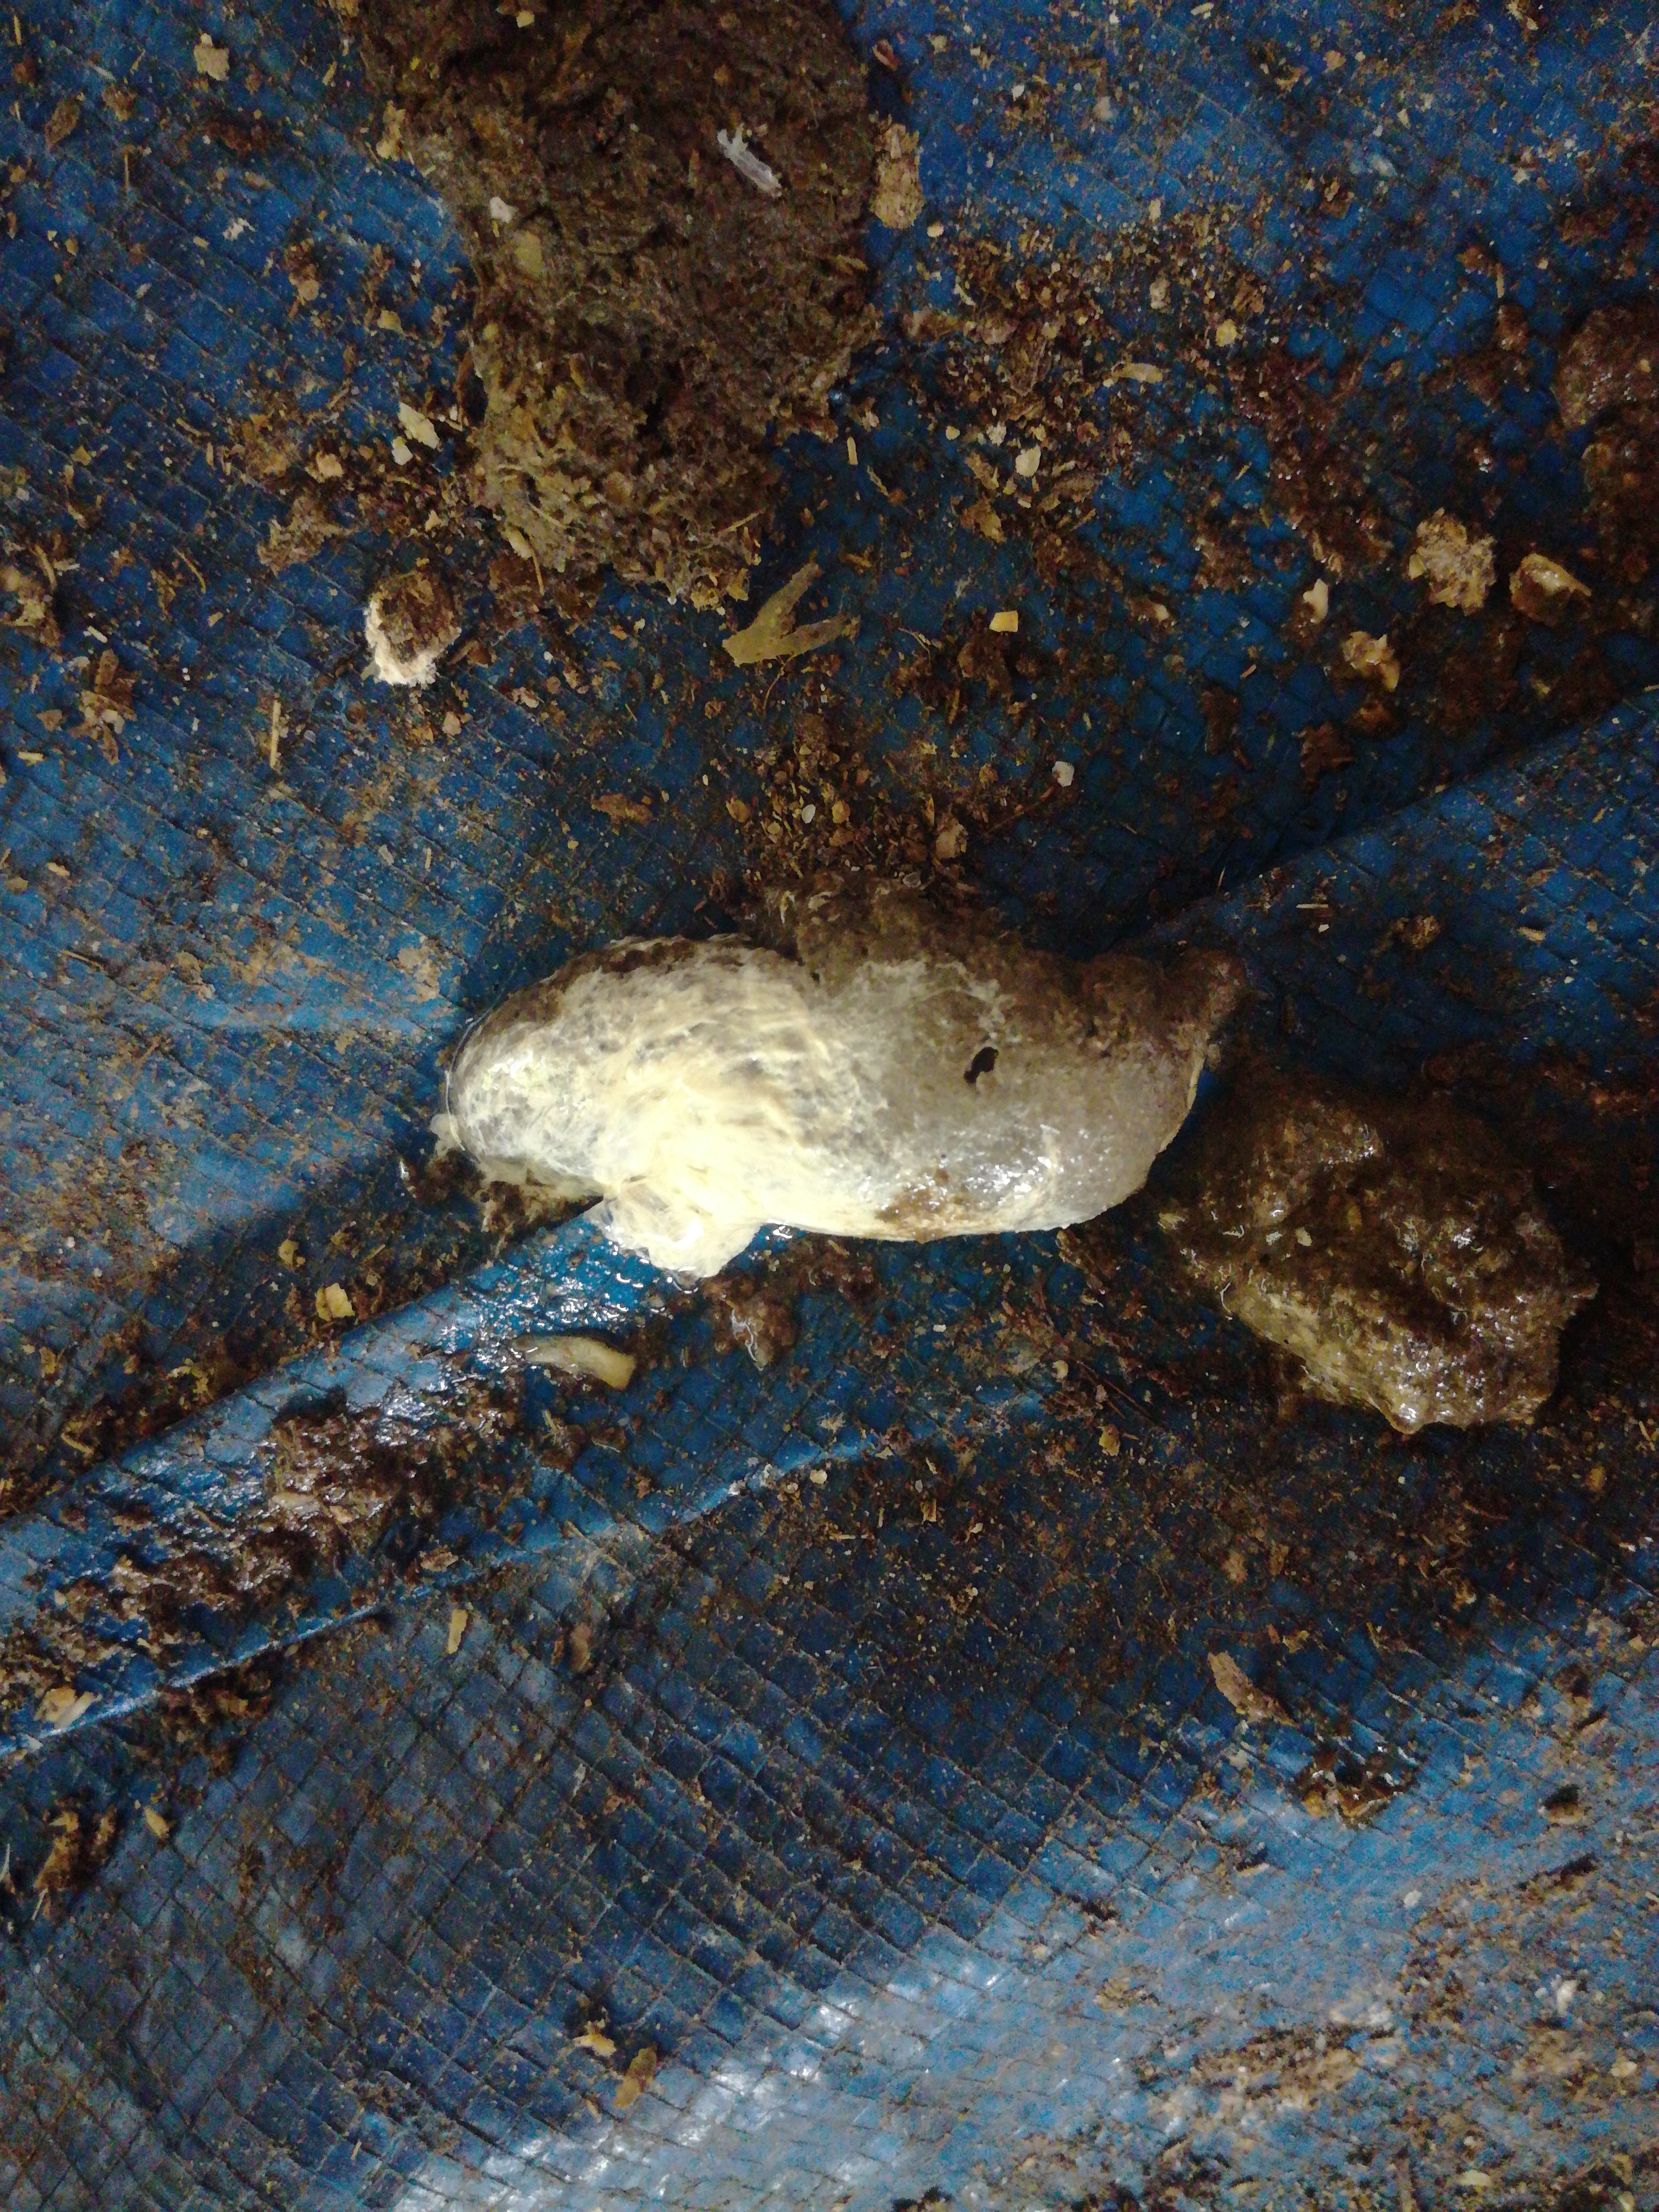
PCR-confirmed diagnosis: Salmonella